Democrats 66

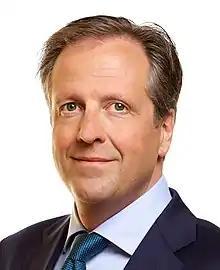
Alexander Pechtold, leader from 2006 to 2018

Shortly before the 1998 general election, Van Mierlo stepped back and Minister of Health Els Borst became the new top candidate. D66 lost ten seats in the election, while its coalition partners gained ground at the cost of D66. The second Kok cabinet continued. Although D66 was technically not needed for a majority in parliament, it was seen as the glue that kept the PvdA and the VVD together. Borst stepped down as party leader and became Deputy Prime Minister and Minister of Health. Thom de Graaf led the party in the House of Representatives. From within the party, there were calls for a more explicit progressive liberal course. In 1999, a constitutional reform that would allow for referendums to be held was rejected by the Senate, because a group of VVD dissidents had voted against it. In response, D66 left the cabinet. After the subsequent formation talks, D66 returned to the cabinet in return for a temporary referendum law and directly elected mayors.